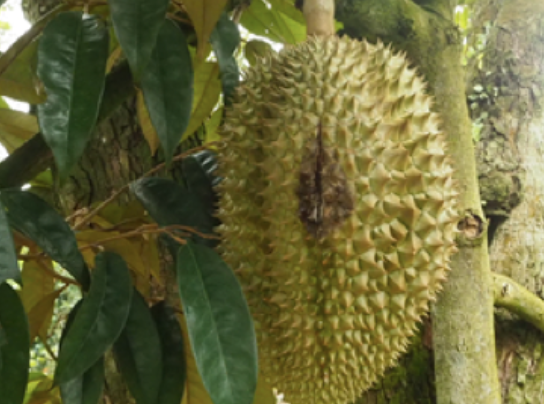
Label: fruit_rot